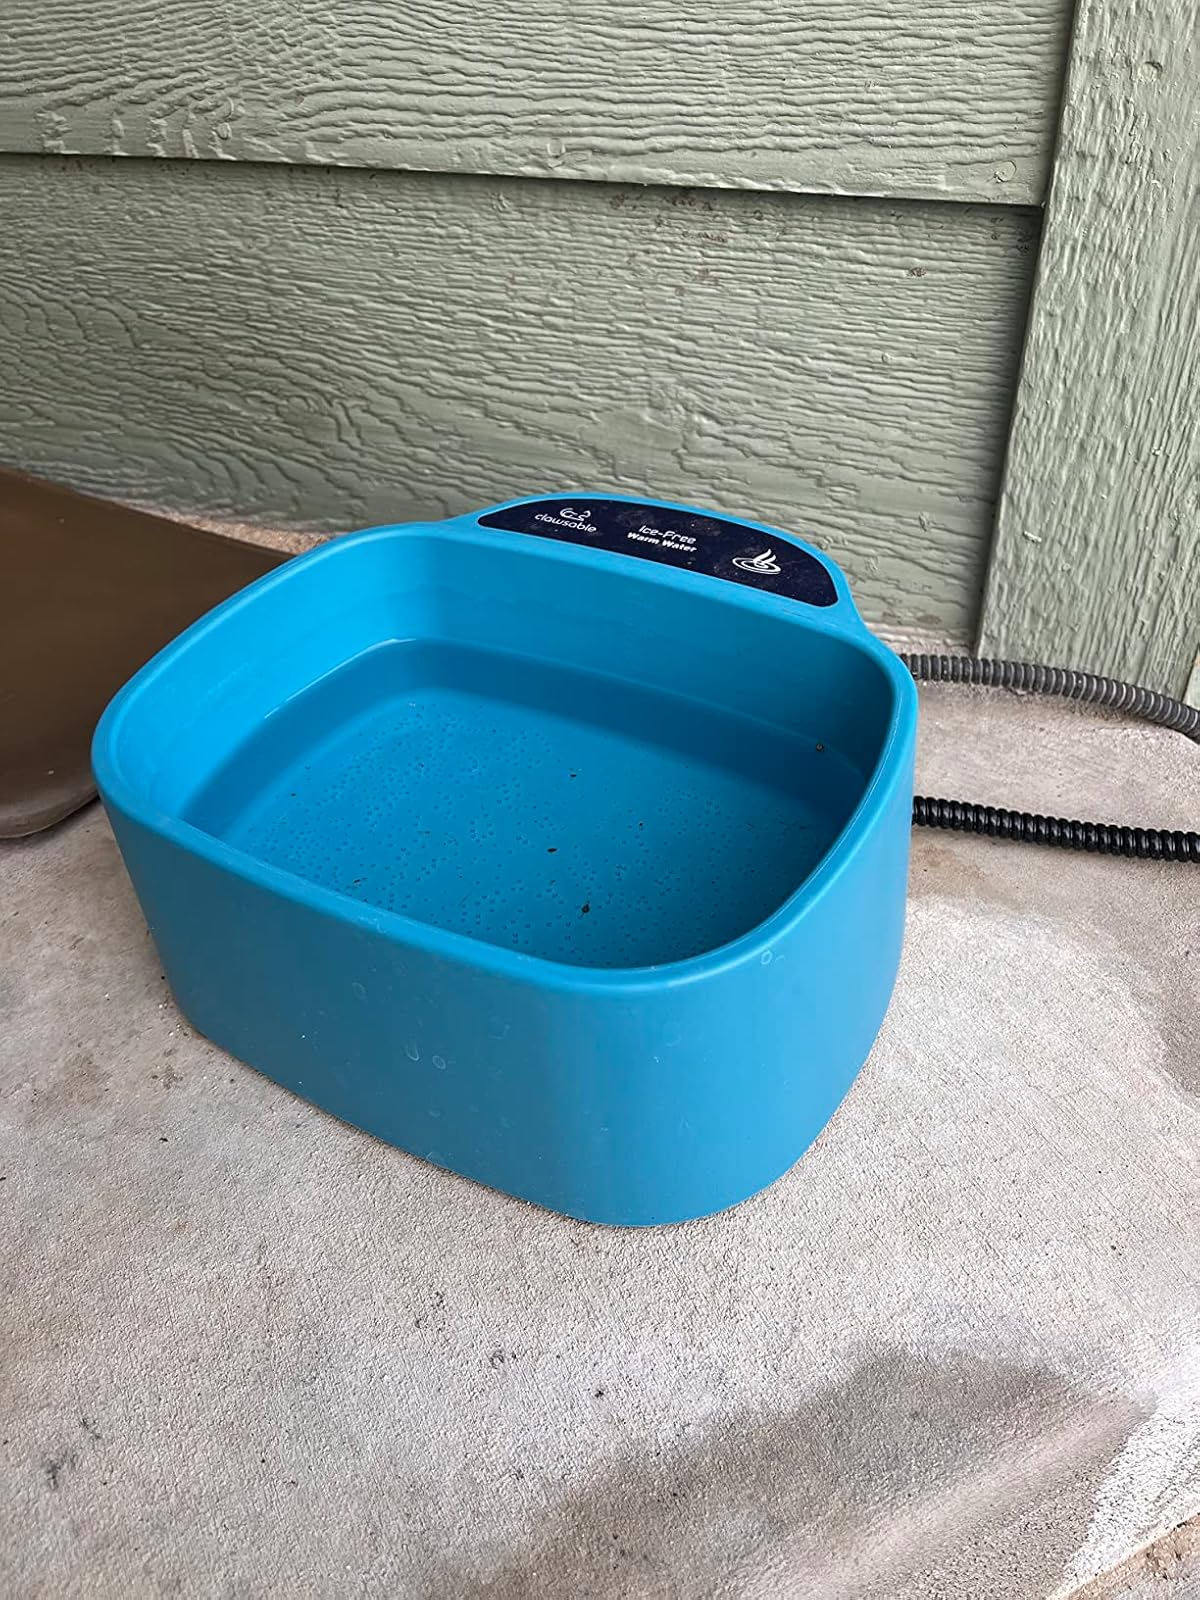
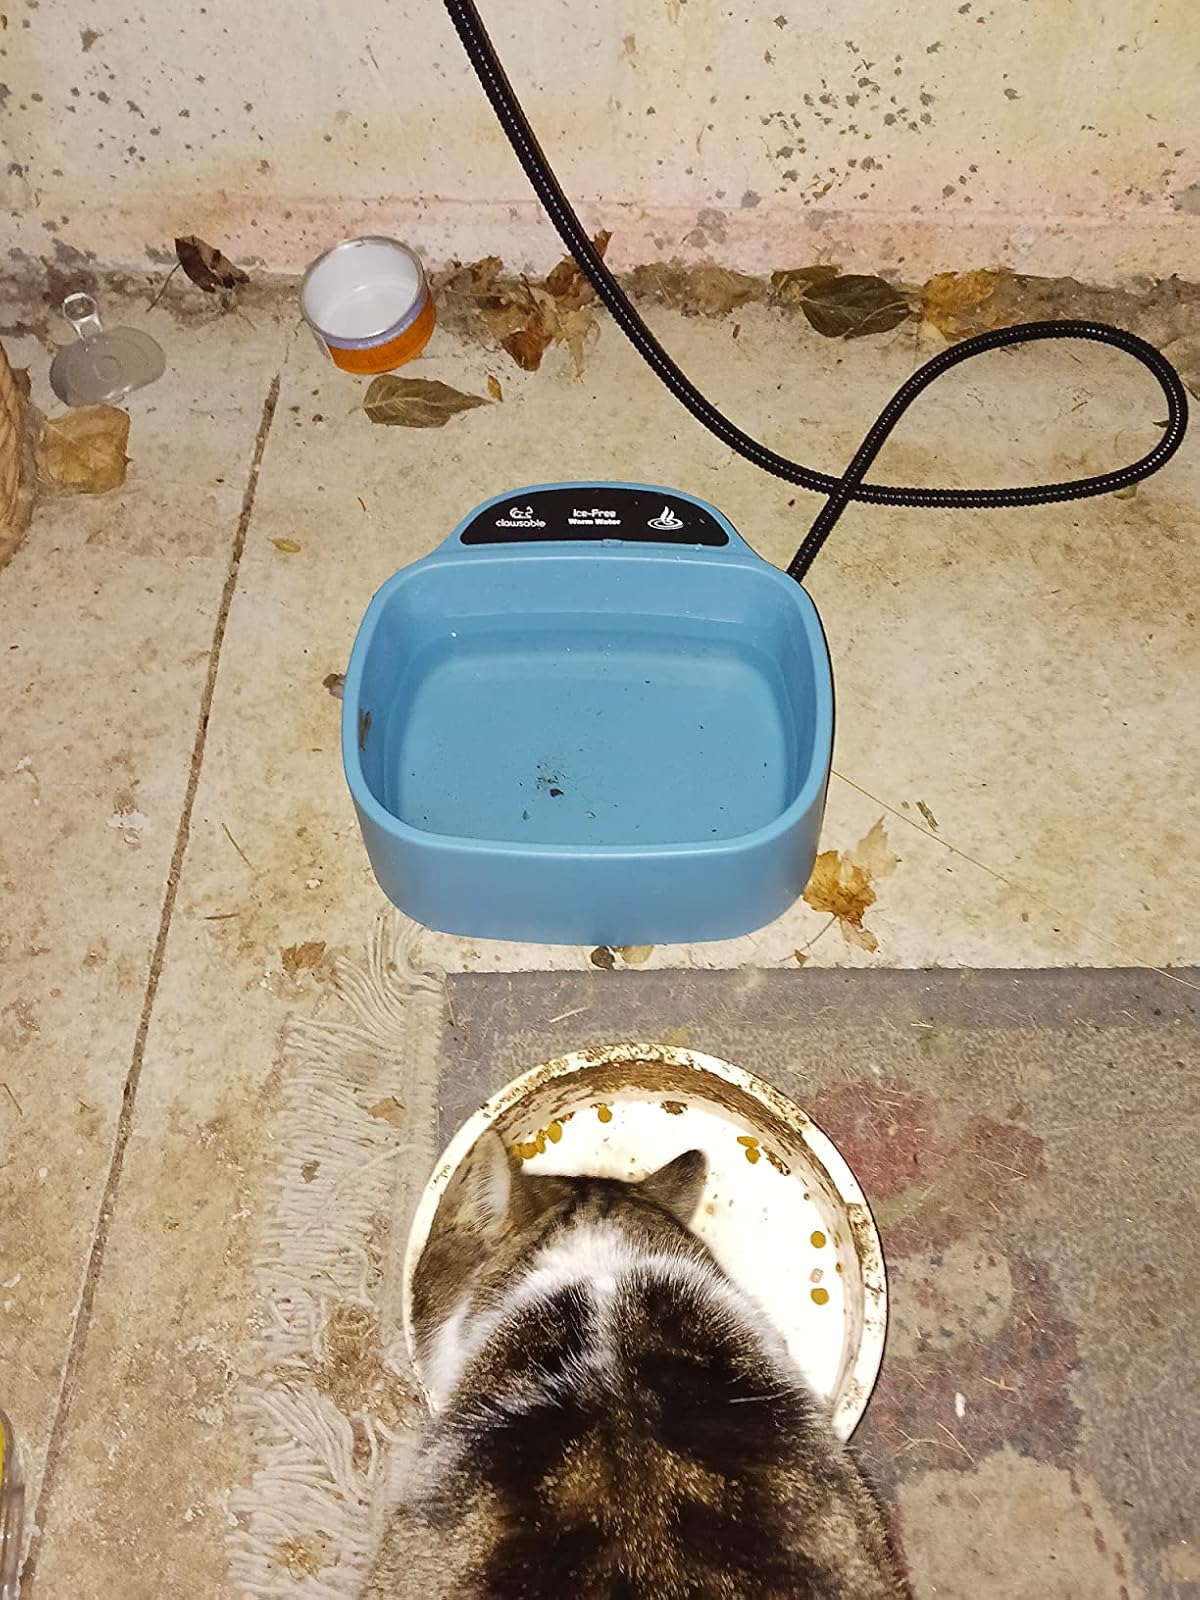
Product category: items_bowl
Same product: yes